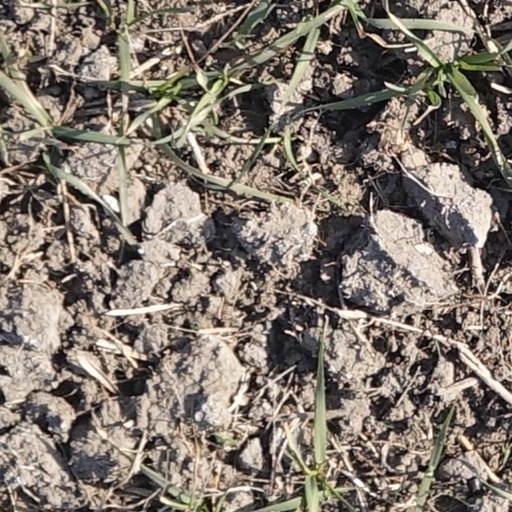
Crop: wheat